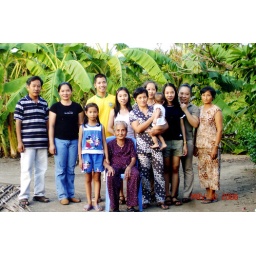
When Ty, my cousin in yellow shirt visited us.